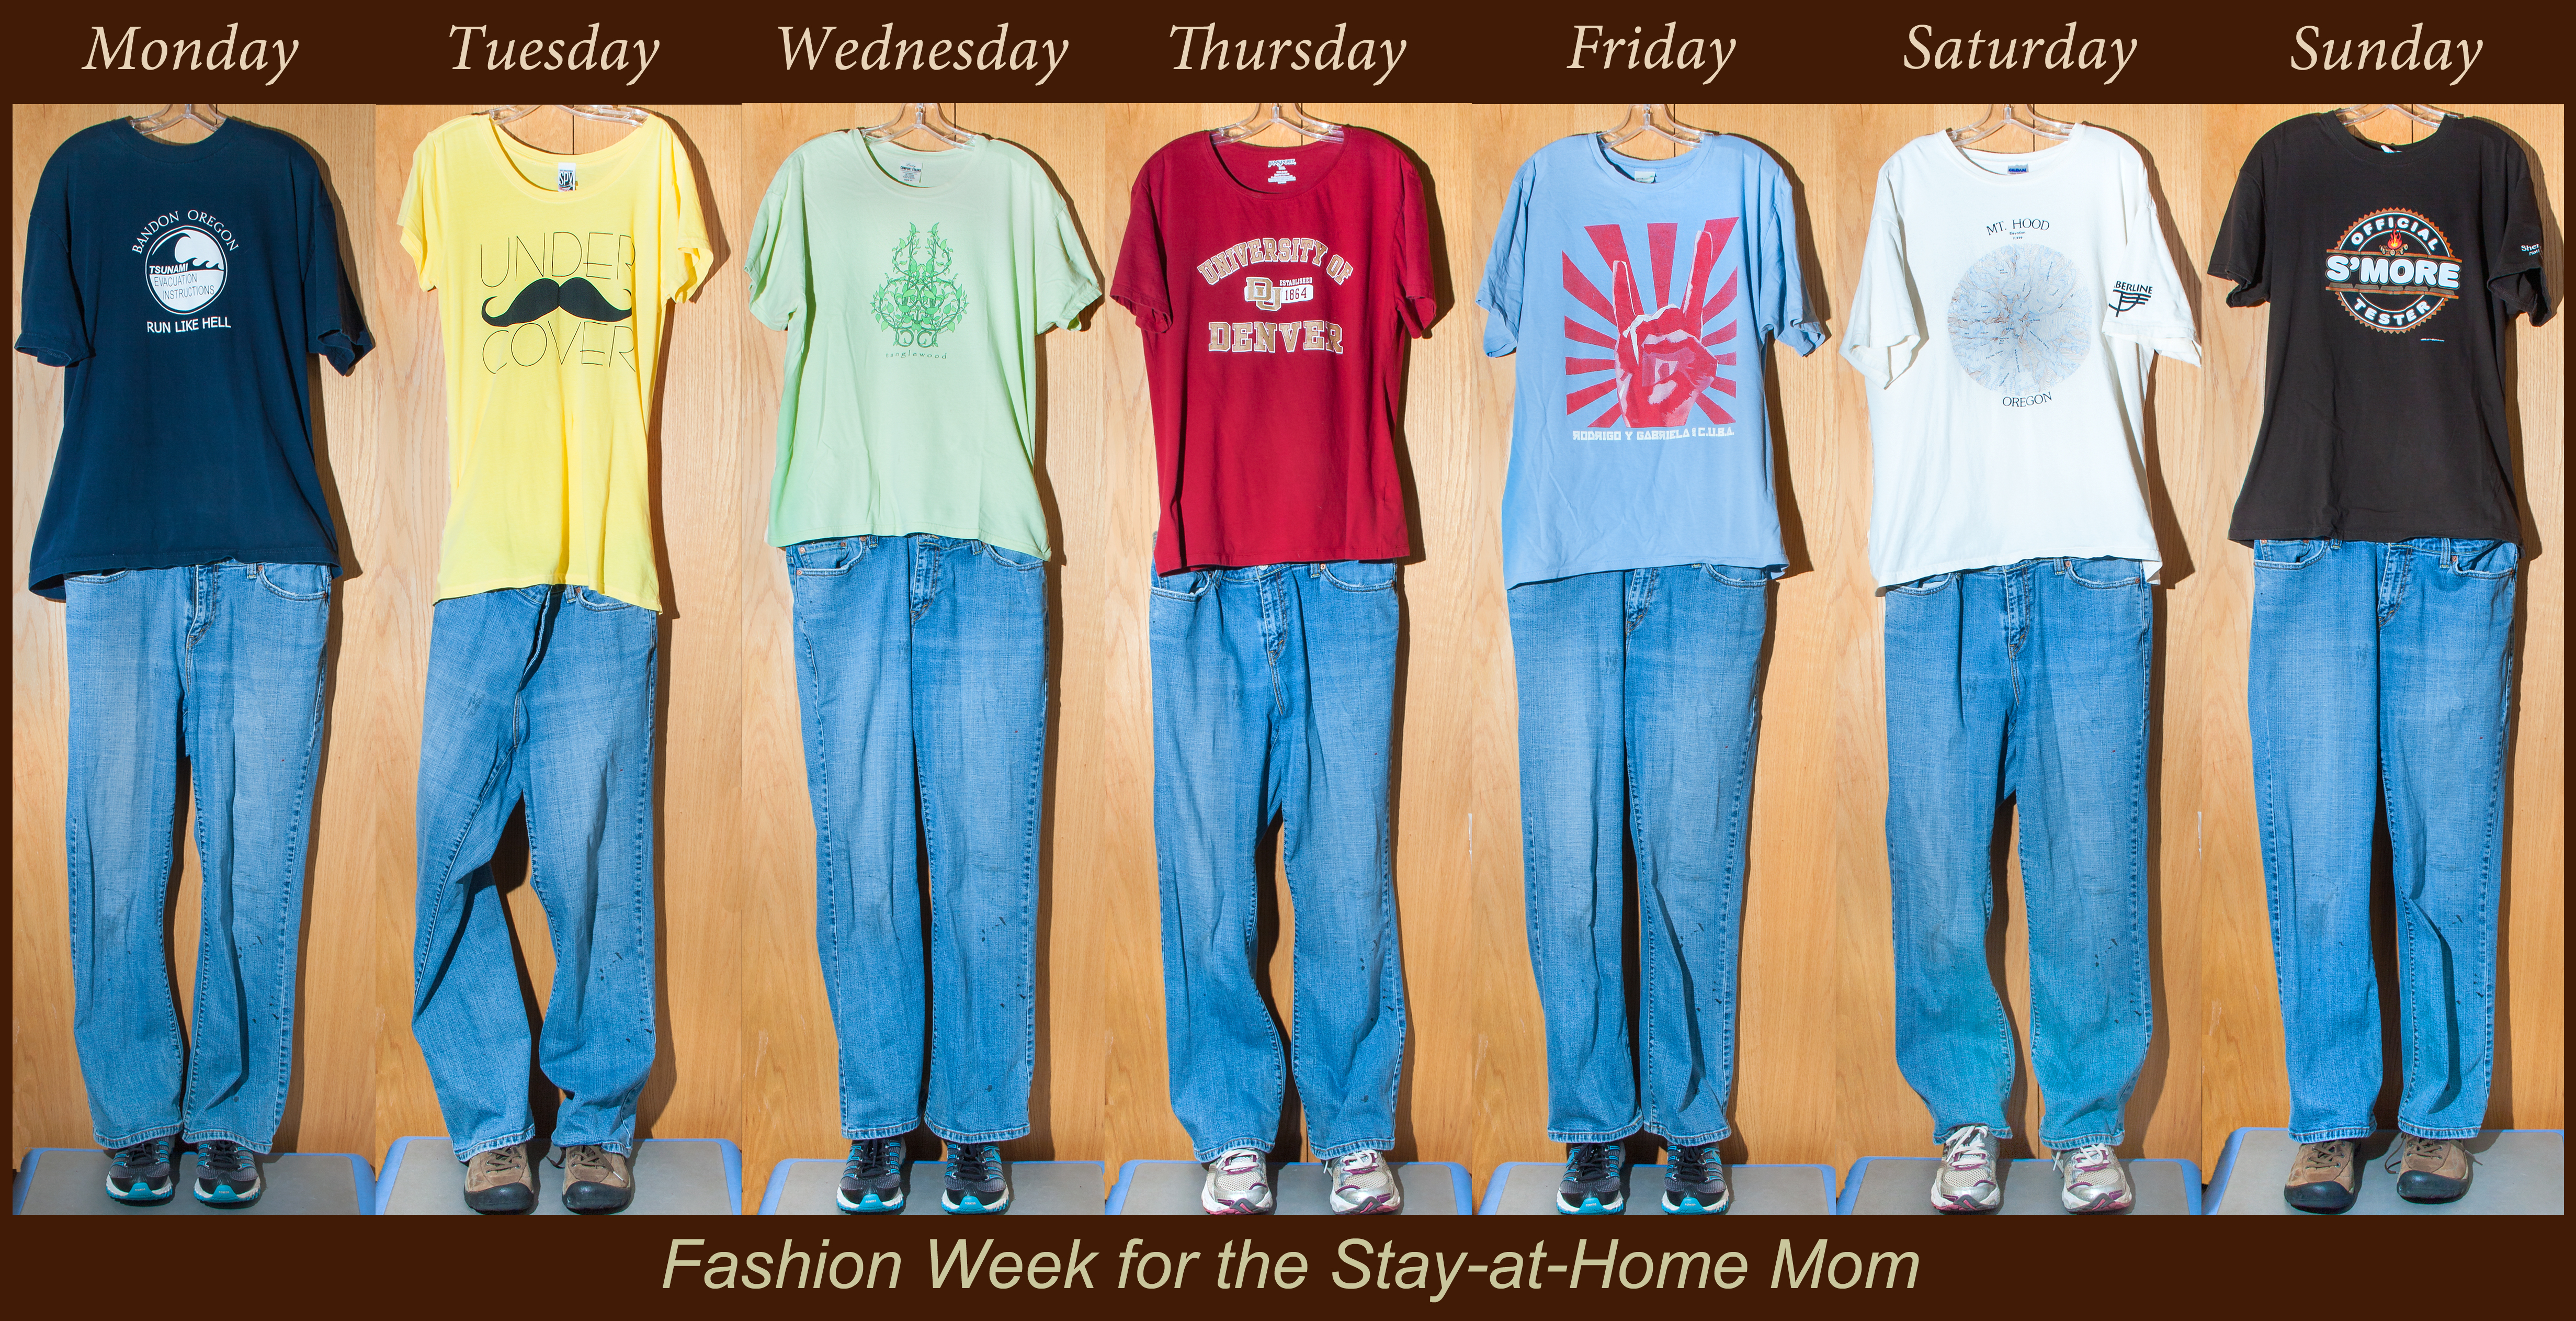
spring, color, blue, clothing, brand, humor, t shirt, fashion design